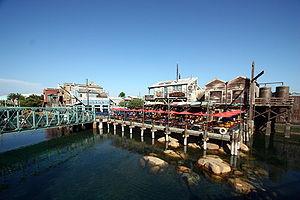
Disney California Adventure est le second parc à thèmes du complexe Disneyland Resort à Anaheim, en Californie. Ouvert le 8 février 2001 sous le nom de Disney's California Adventure Park, il est séparé de Disneyland par une esplanade piétonne dont les guichets permettent d'acheter les billets pour les deux parcs.